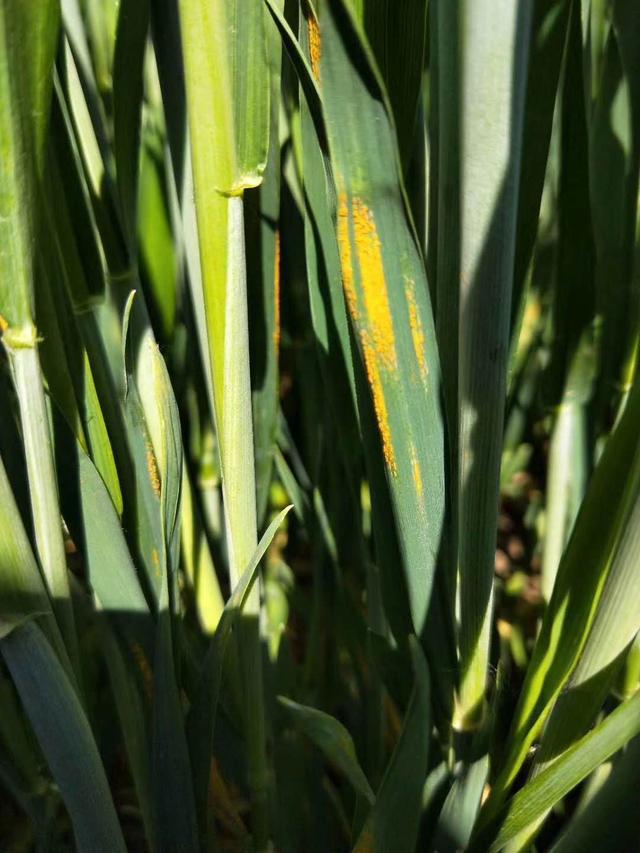
Plant: Wheat
Disease: wheat stripe rust